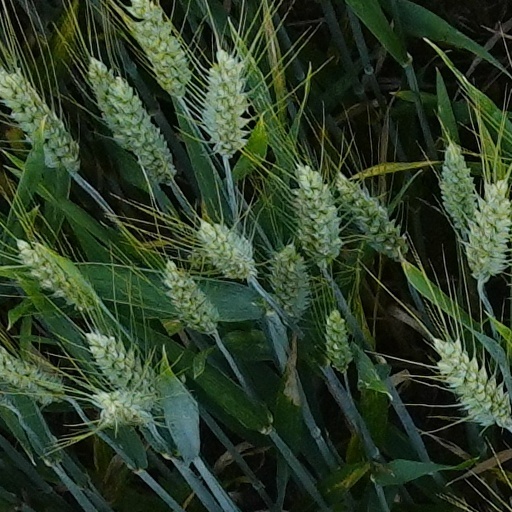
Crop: wheat